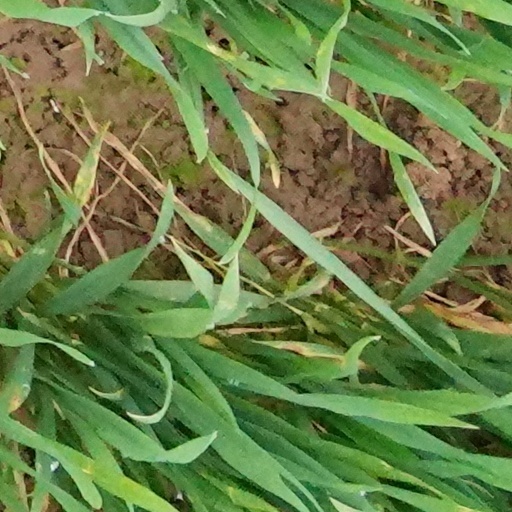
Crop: wheat